Guilhem de Berguedan

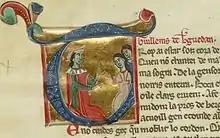
Guillem with two ladies, from a miniature of chansonnier "I".

Guillem de Berguedà ("c".1130–1195/6; "fl".1138–1192), or Guilhem de Berguedan in Occitan, was a Catalan troubadour and viscount of Berguedà. He was the most prolific Catalan poet of the twelfth century, though he composed in Occitan, and thirty-one of his poems survive. Most are "sirventes", "typically violent and obscene, reflecting his character and turbulent life," but there are a few "cansos". Most of what is known about him derives from his "vida" and his songs.